Passmore House

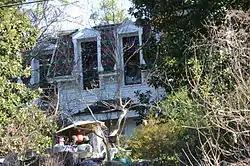
Passmore House -best view from the street

The Passmore House is a historic house at 846 Park Avenue in Hot Springs, Arkansas. It is a large -story wood-frame structure, with a seven-bay facade topped by a mansard roof with a crested surround and elaborately styled dormers. A central two-story pavilion projects, with a double-door entrance on the first floor, and French doors on the second level that open to a shallow lattice balcony. The house was built in 1873 for Dr. Pauldin Passmore, one of Hot Springs's first doctors, who benefitted from the locality's popularity as a site for the treatment of medical conditions.